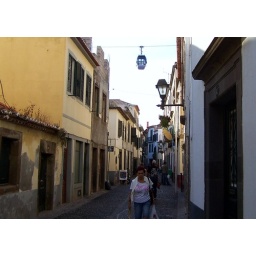
Cable car crossing above the oldest street in Funchal Madeira.